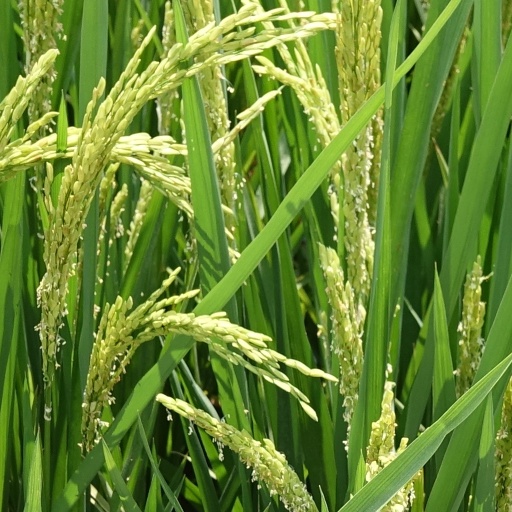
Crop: rice